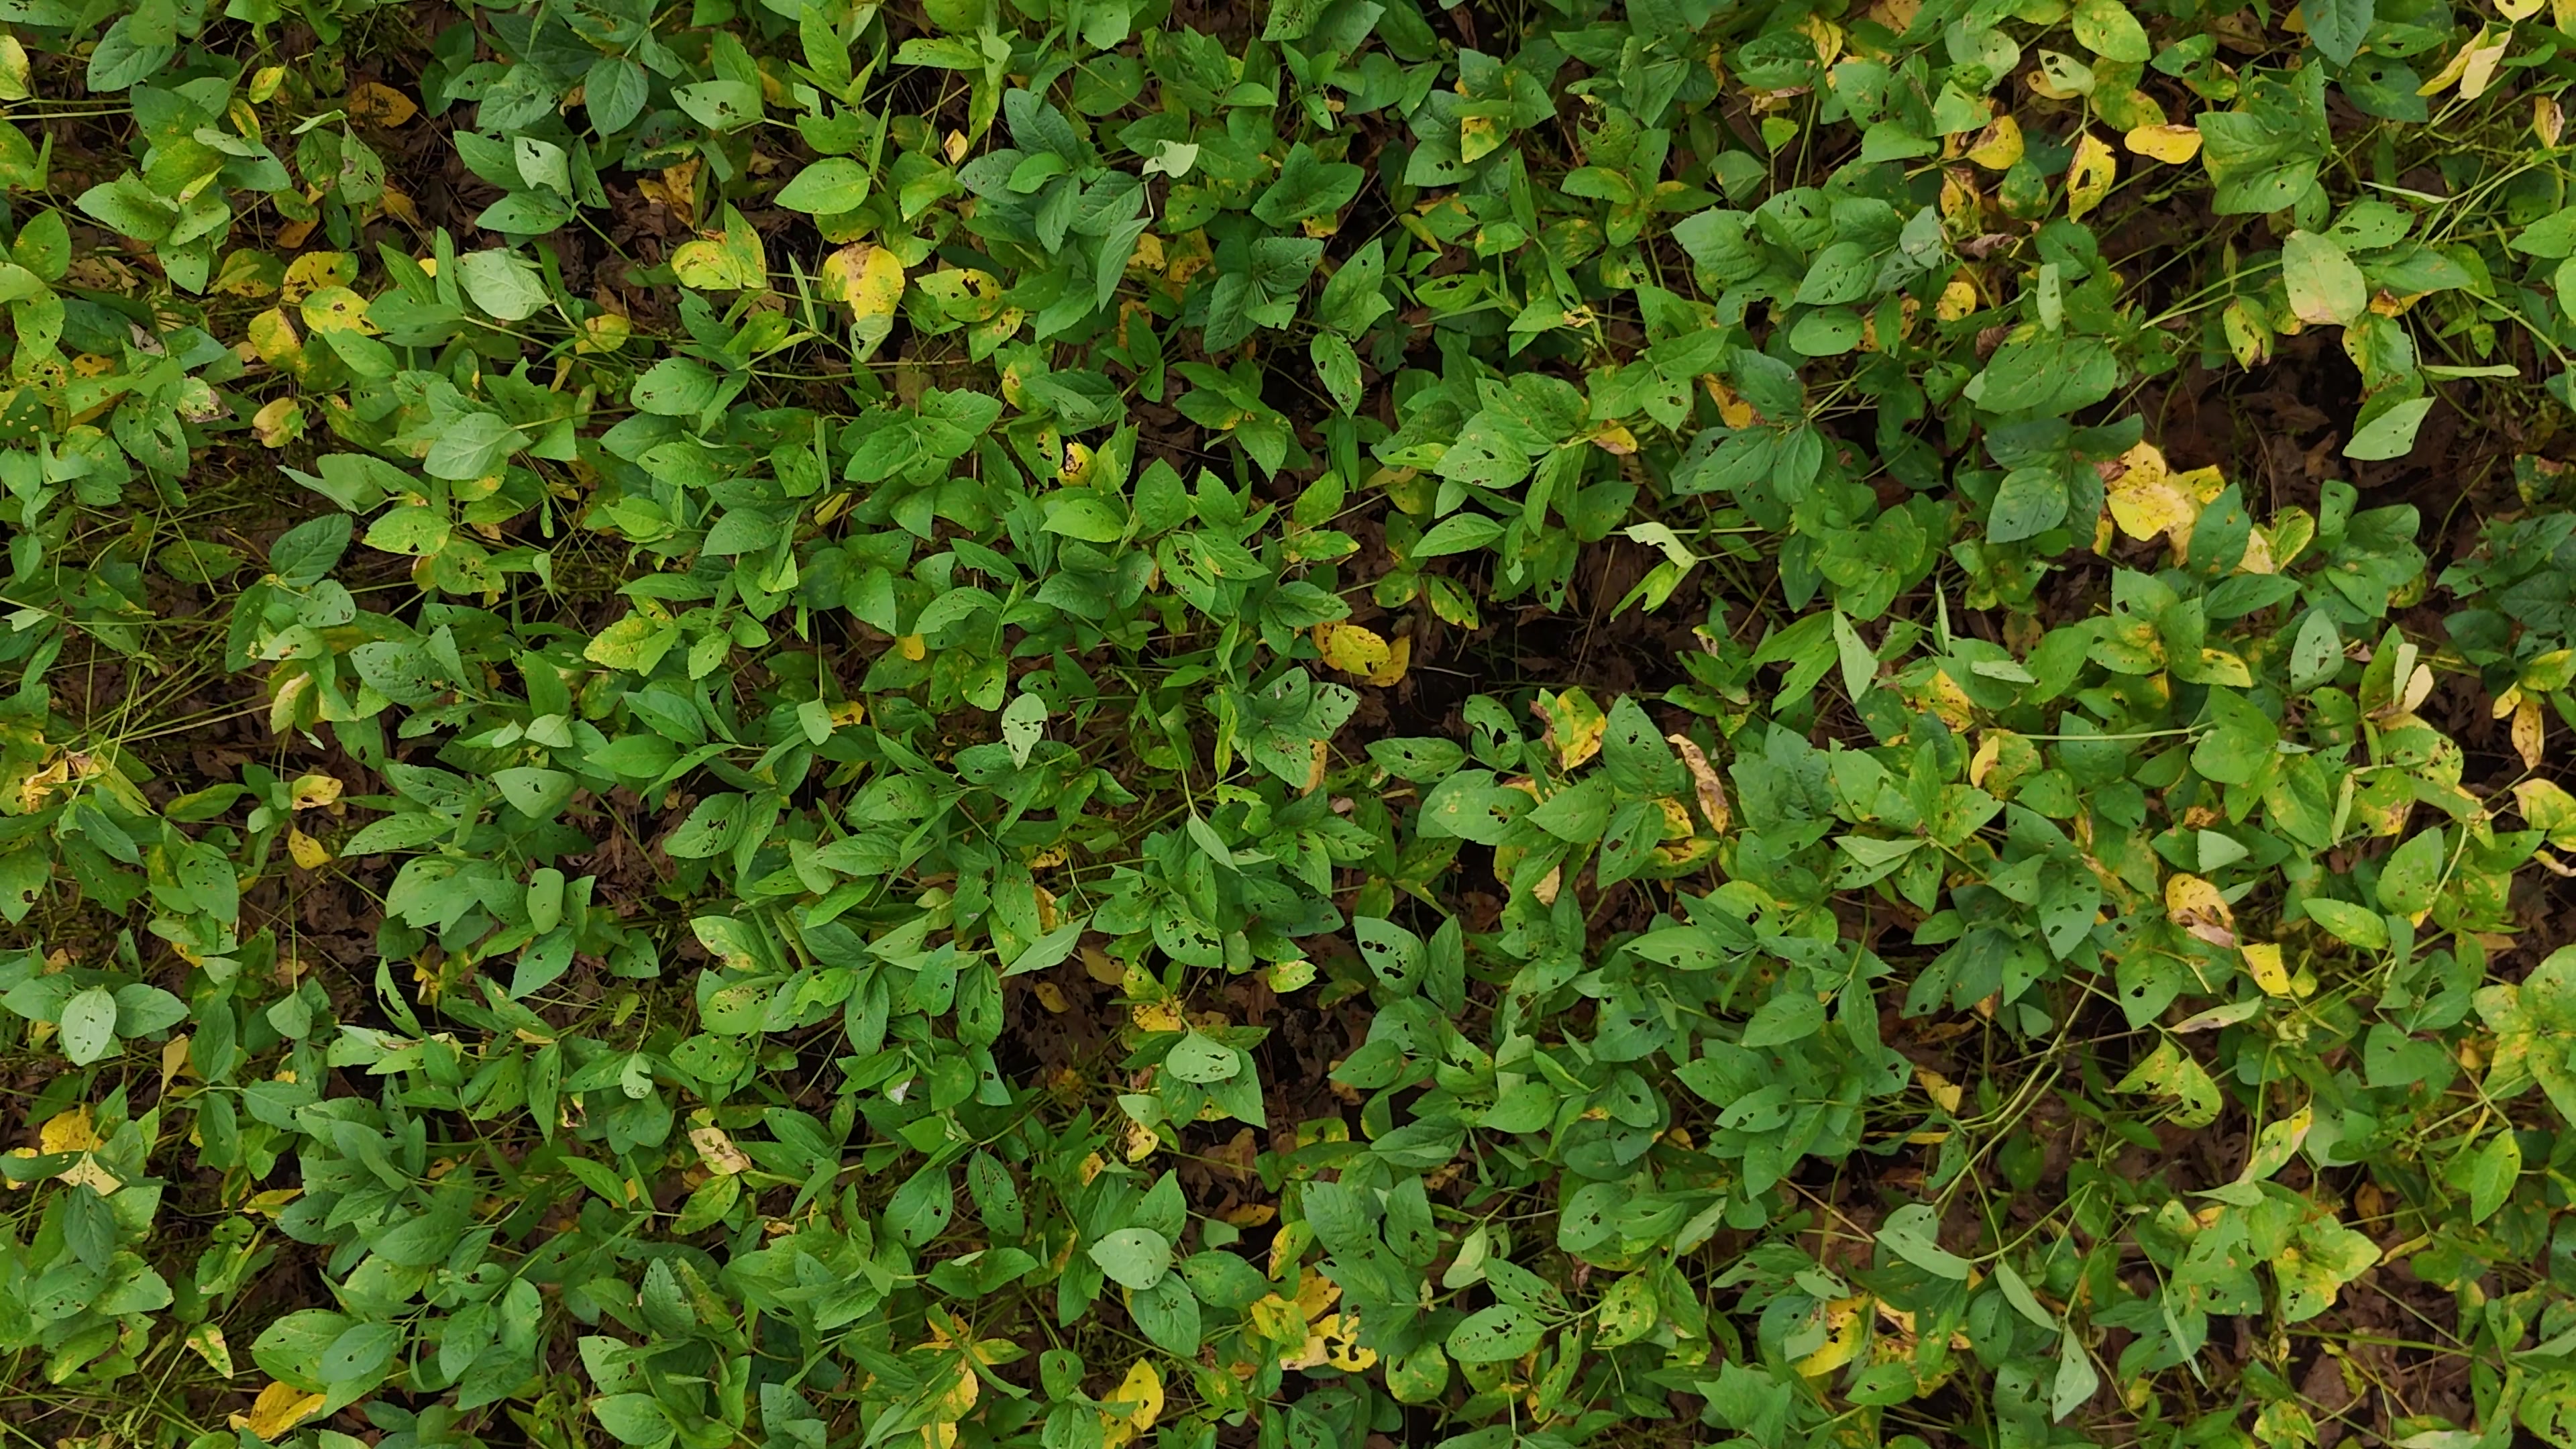
Label: Rust